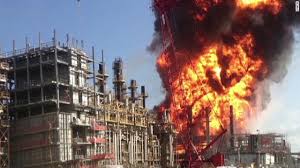
Label: urban_fire